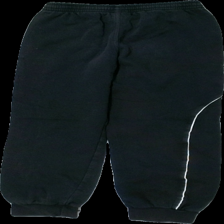
View: back
Type: Trousers
Category: Ladies
Brand: Adidas
Colors: Black, White
Material: 79% cotton, 21% polyester
Cut: Regular
Size: M
Season: All
Trend: Sports
Price range: <50
Recommended usage: Export
Comment: washed out